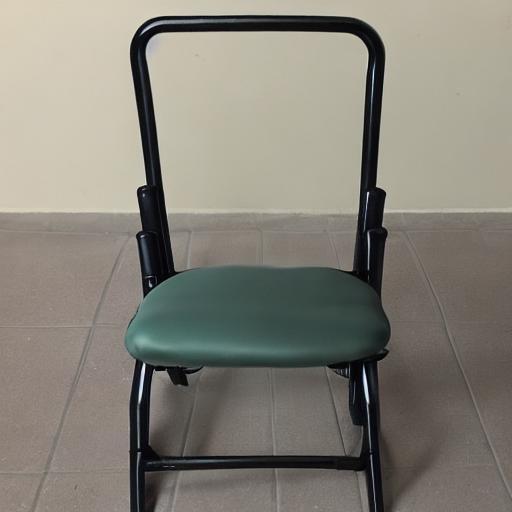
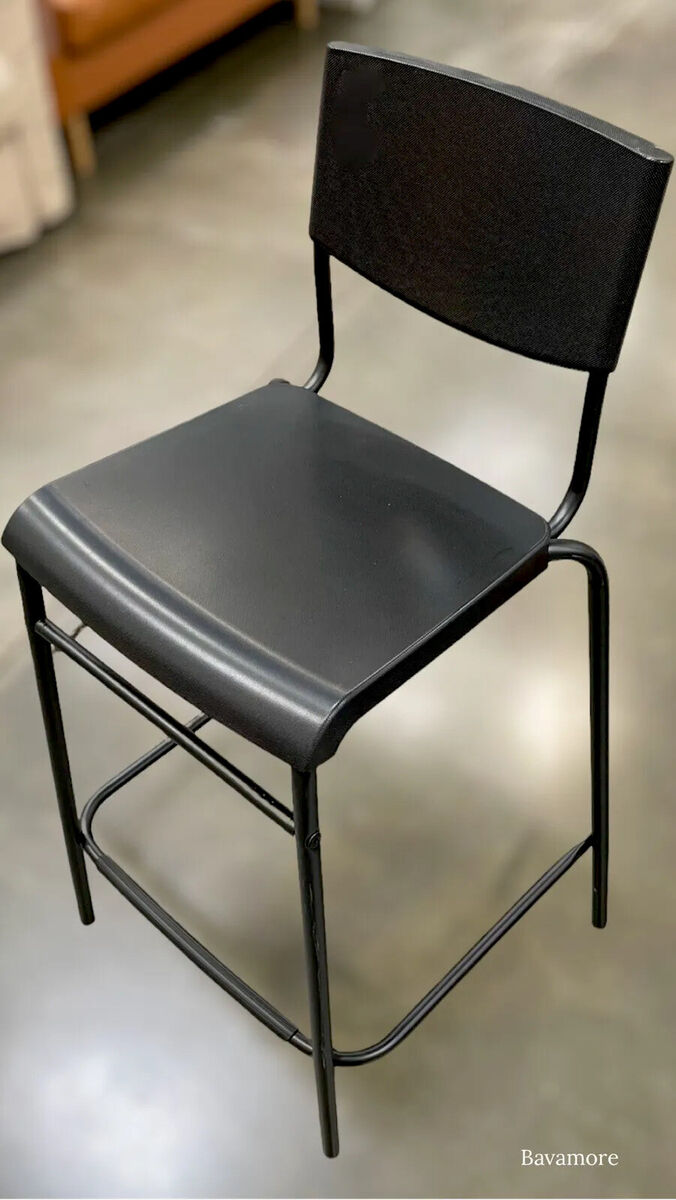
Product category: stool
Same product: no